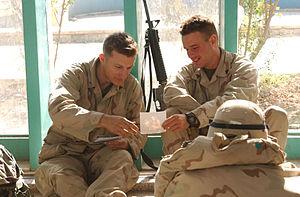
Casio Computer Company, Limited est une entreprise multinationale japonaise fondée en 1946 à Mitaka au Japon. Elle est connue pour ses calculatrices, montres, PDA et appareils photo numériques.
G-Shock est une gamme de montres japonaise fondée par CASIO en 1983. Le nom G-Shock est le diminutif de Gravitational Shock. Ces montres sont principalement élaborées pour un usage militaire, professionnel ou la pratique des sports extrêmes. Ce sont exclusivement des montres à quartz à affichage numérique, analogique ou mixte, le mouvement à quartz étant plus précis et résistant aux chocs que le mouvement mécanique.